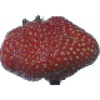
Label: strawberry_wedge